Mihrişah Sultan (daughter of Şehzade Izzeddin)

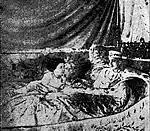
Mihrişah Sultan (left) and her brother Şehzade Mehmed Nizameddin

Mihrişah Sultan was born on 30 August 1916 in Beşiktaş Palace. Her father was crown prince Şehzade Yusuf Izzeddin, son of Abdulaziz and Dürrünev Kadın, and her mother was Leman Hanım, his six consort. She was the fourth child, and second daughter born to her father and the third child of her mother. She had two elder siblings, a sister, Şükriye Sultan, ten years elder than her and a brother, Şehzade Mehmed Nizameddin, seven years elder than her. Her father committed suicide seven months before her birth.